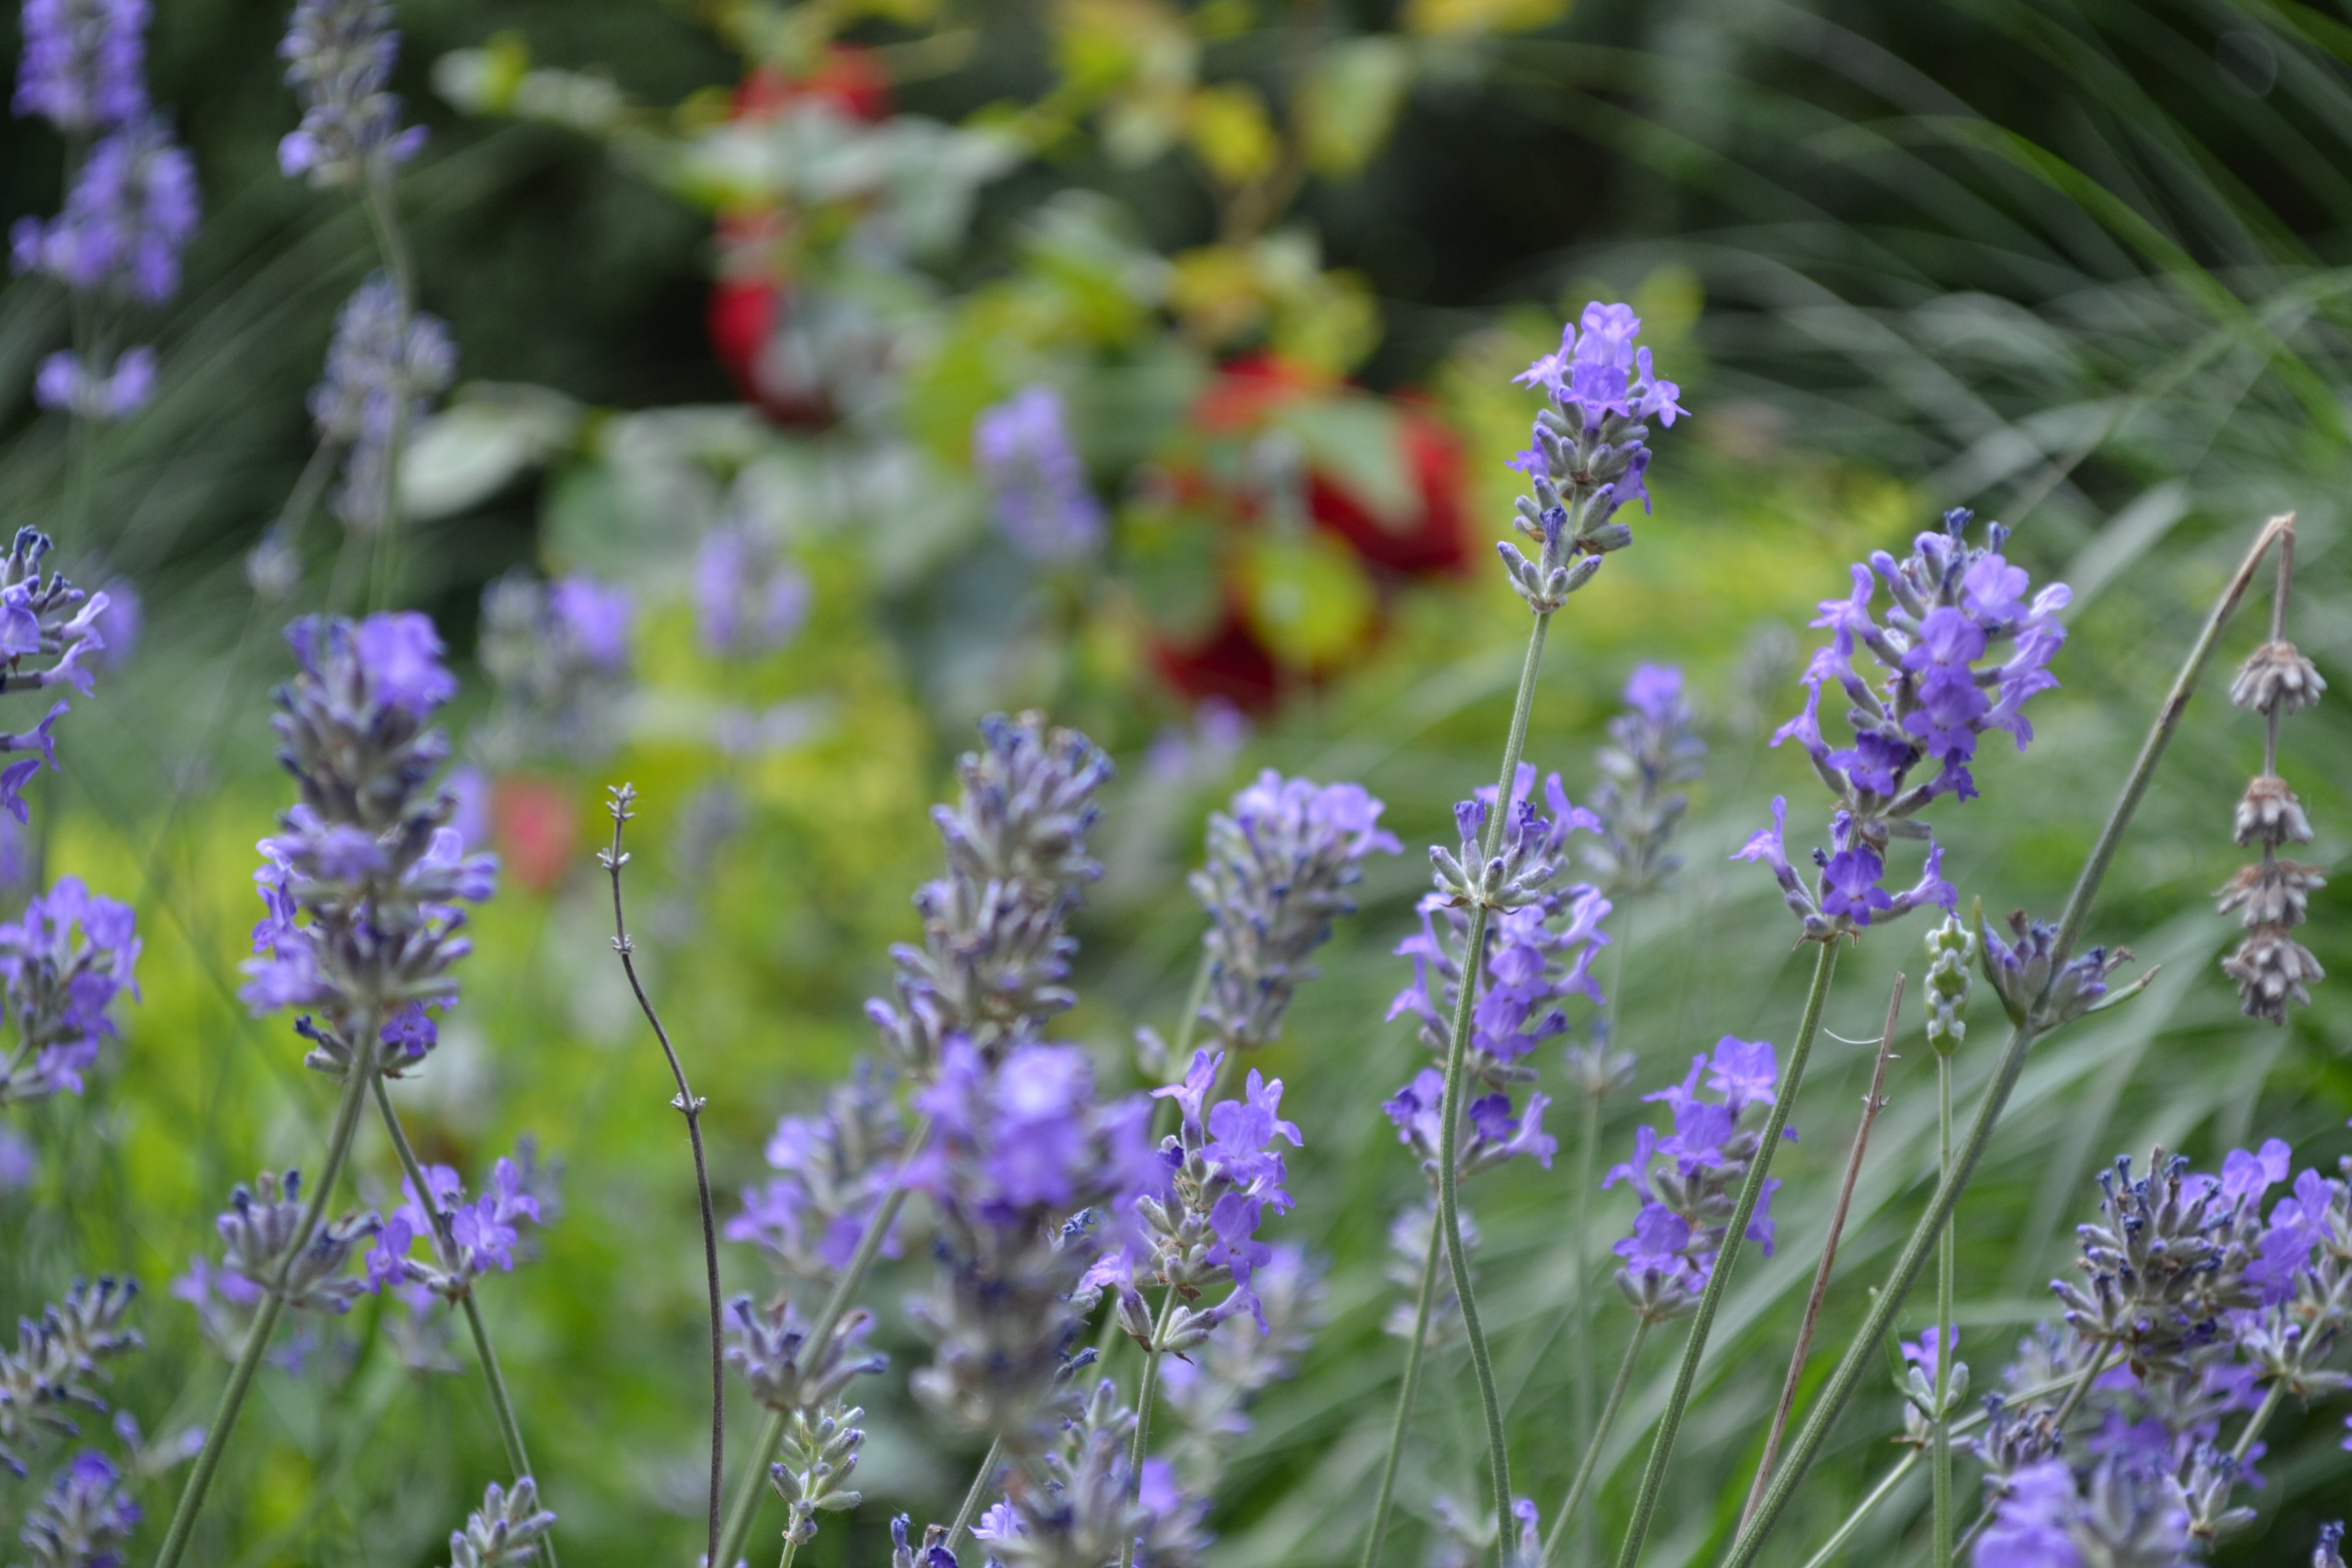
plant, field, meadow, prairie, flower, purple, herb, botany, flora, lavender, wildflower, violet, ornamental plant, inflorescence, flowering plant, lavender flowers, true lavender, annual plant, land plant, english lavender